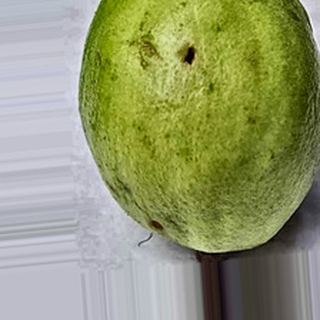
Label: guava_fruit_fly